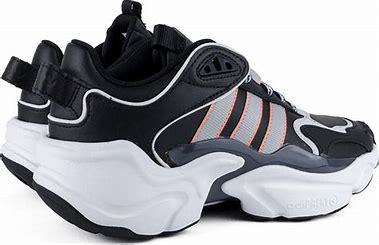
Brand: Adidas
Model: Magmur Runner